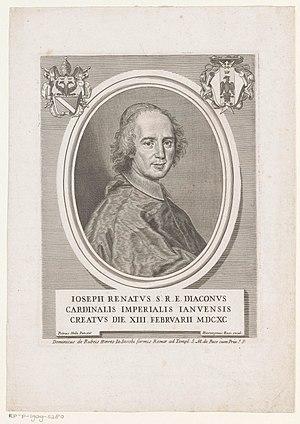
Giuseppe Renato Imperiali est un cardinal italien du XVIIᵉ siècle et du début du XVIIIᵉ siècle.